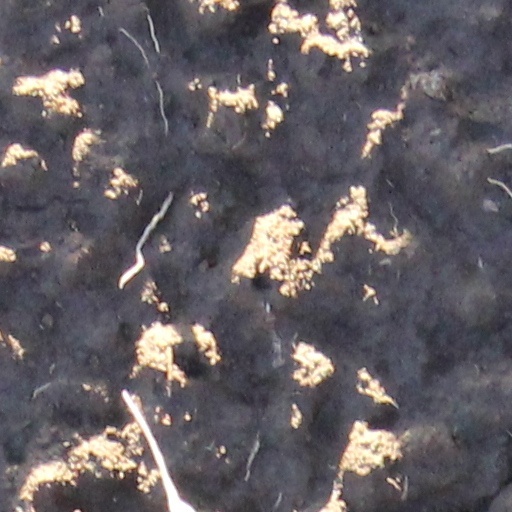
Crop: wheat